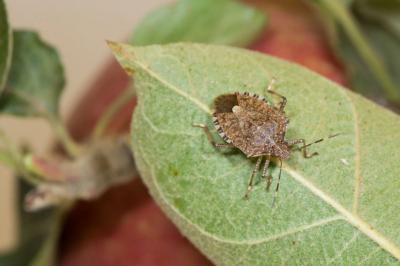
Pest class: stink_bug